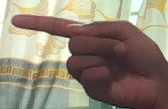
ASL sign: G